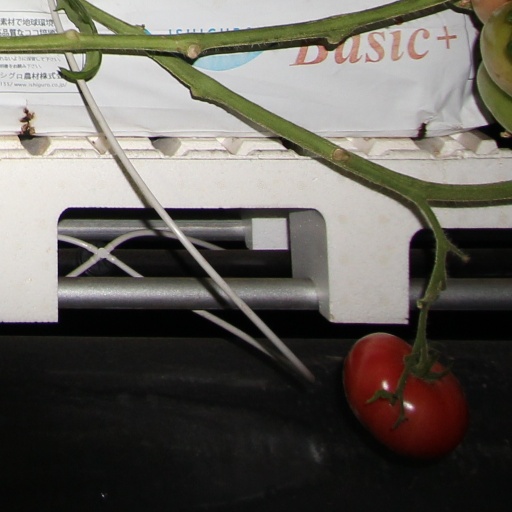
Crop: tomato